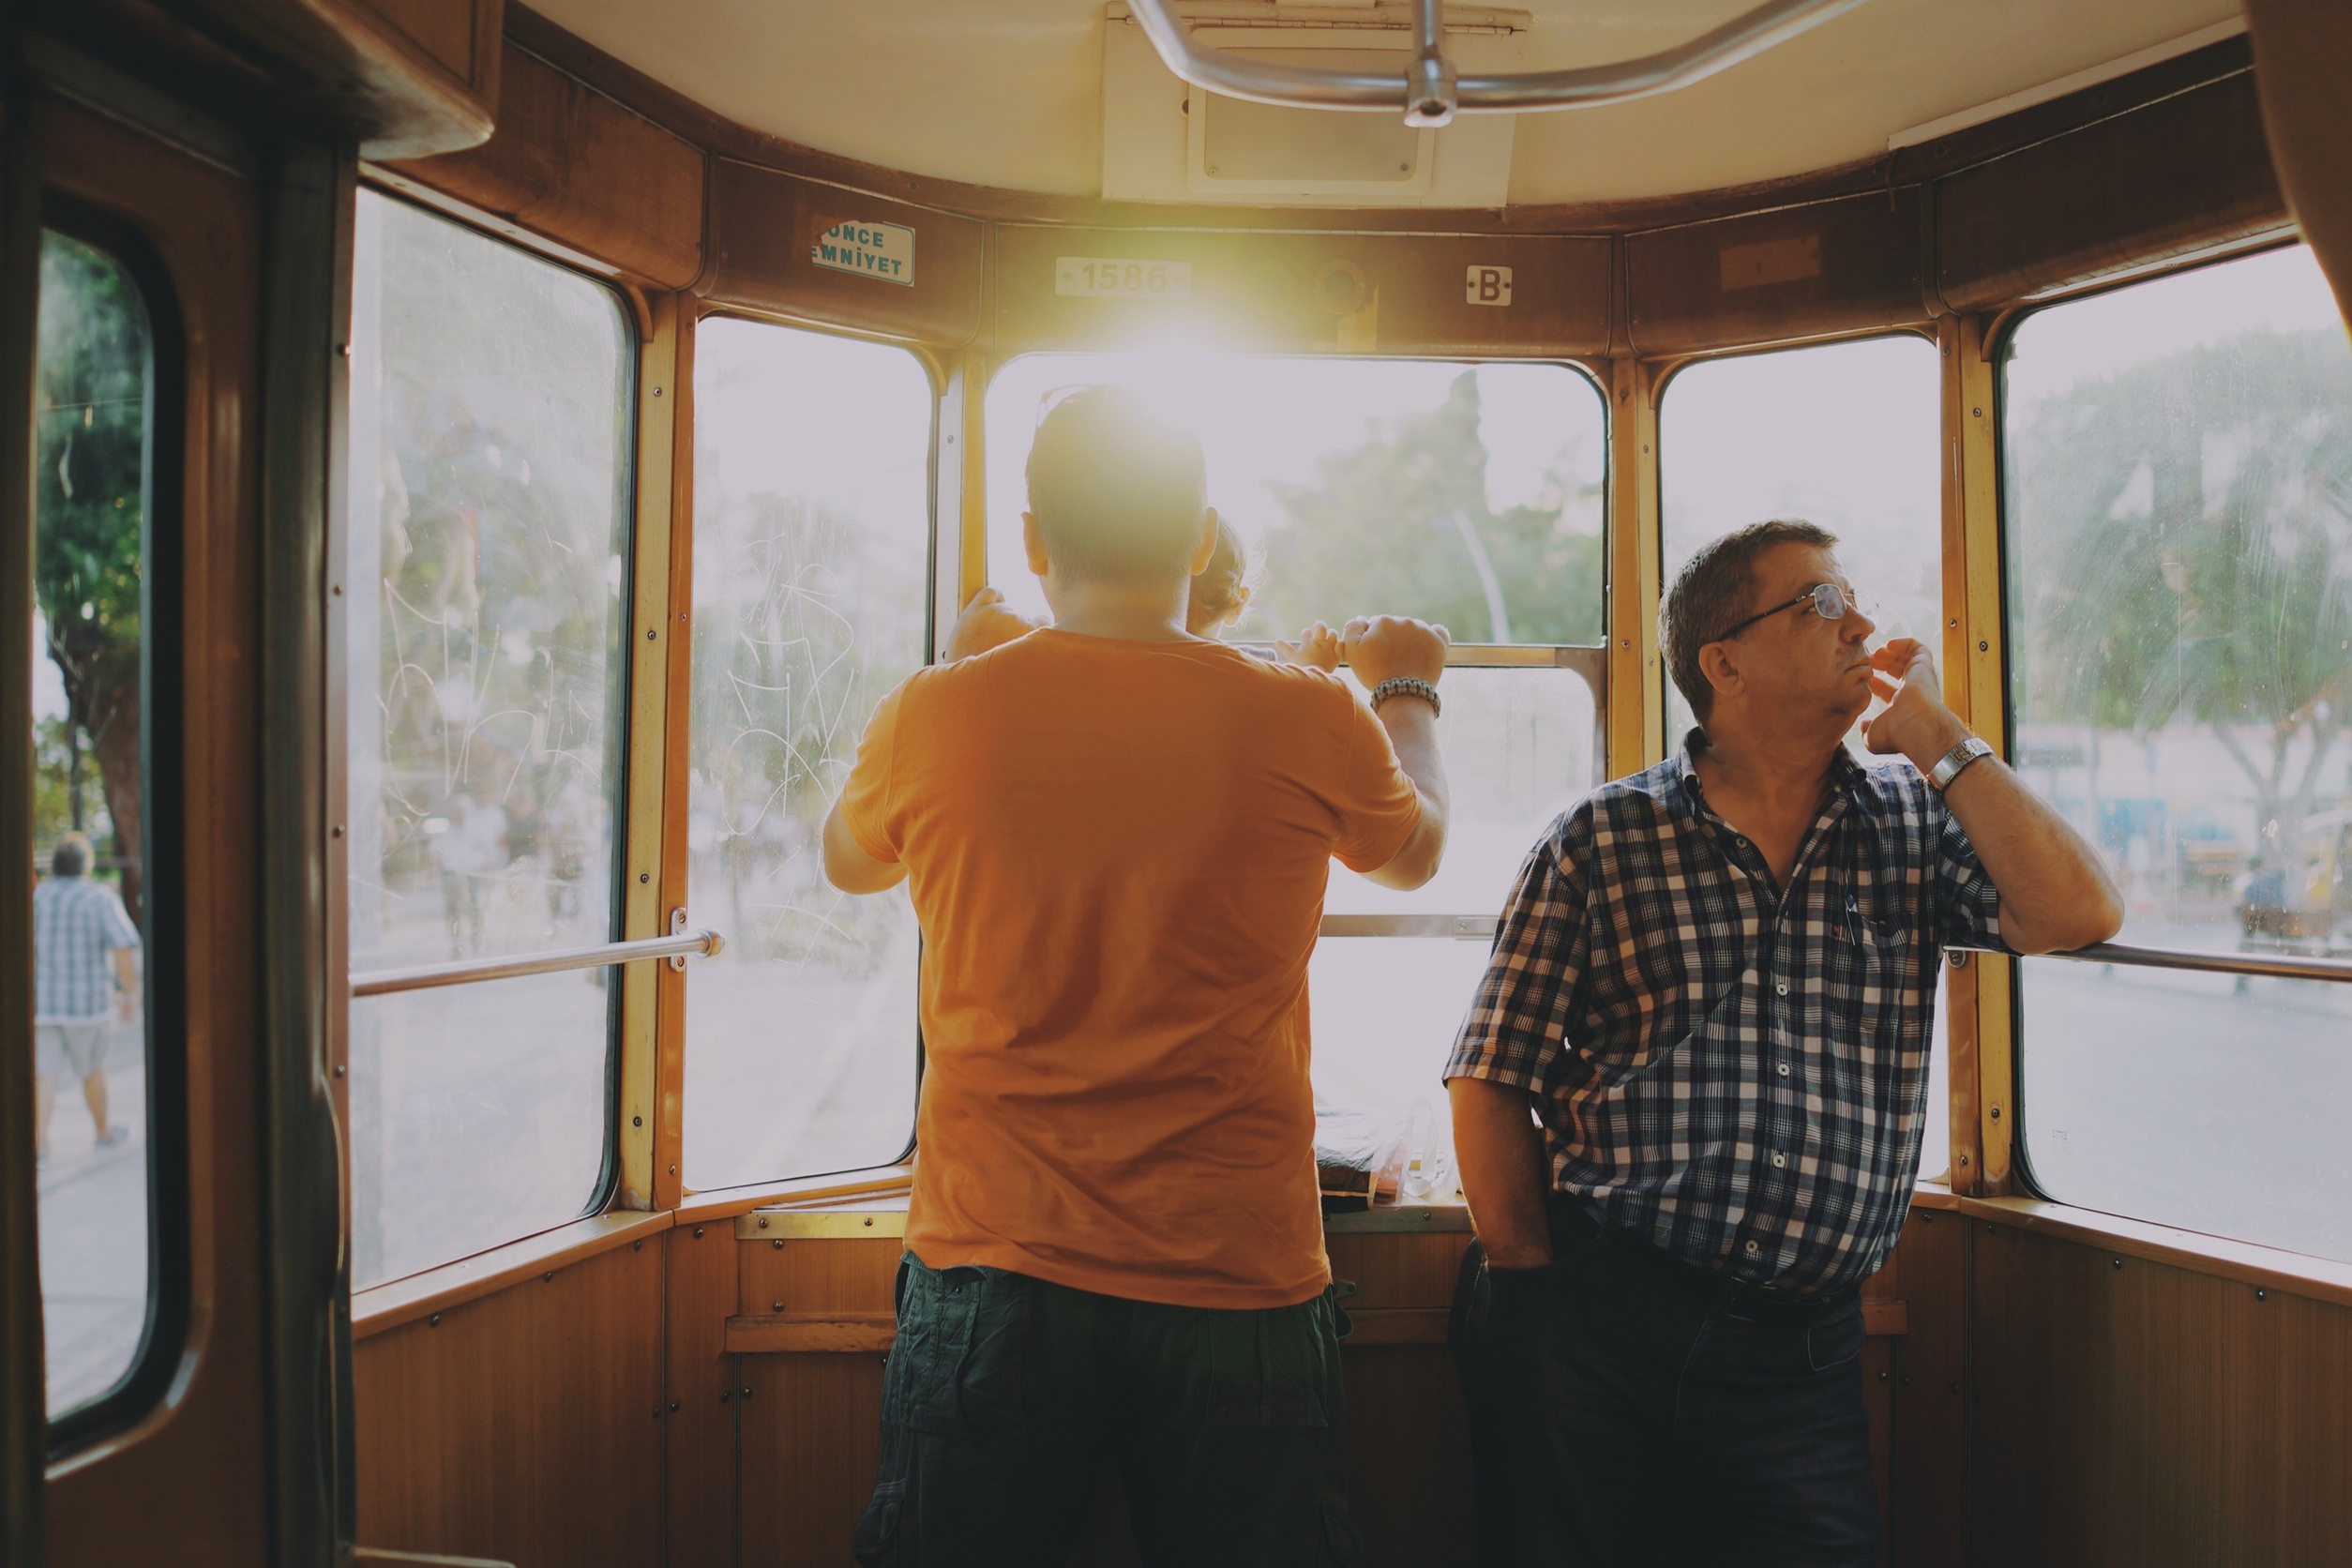
man, sun, window, restaurant, home, looking, male, transportation, human, lifestyle, cable car, interior design, men, windows, persons, adult